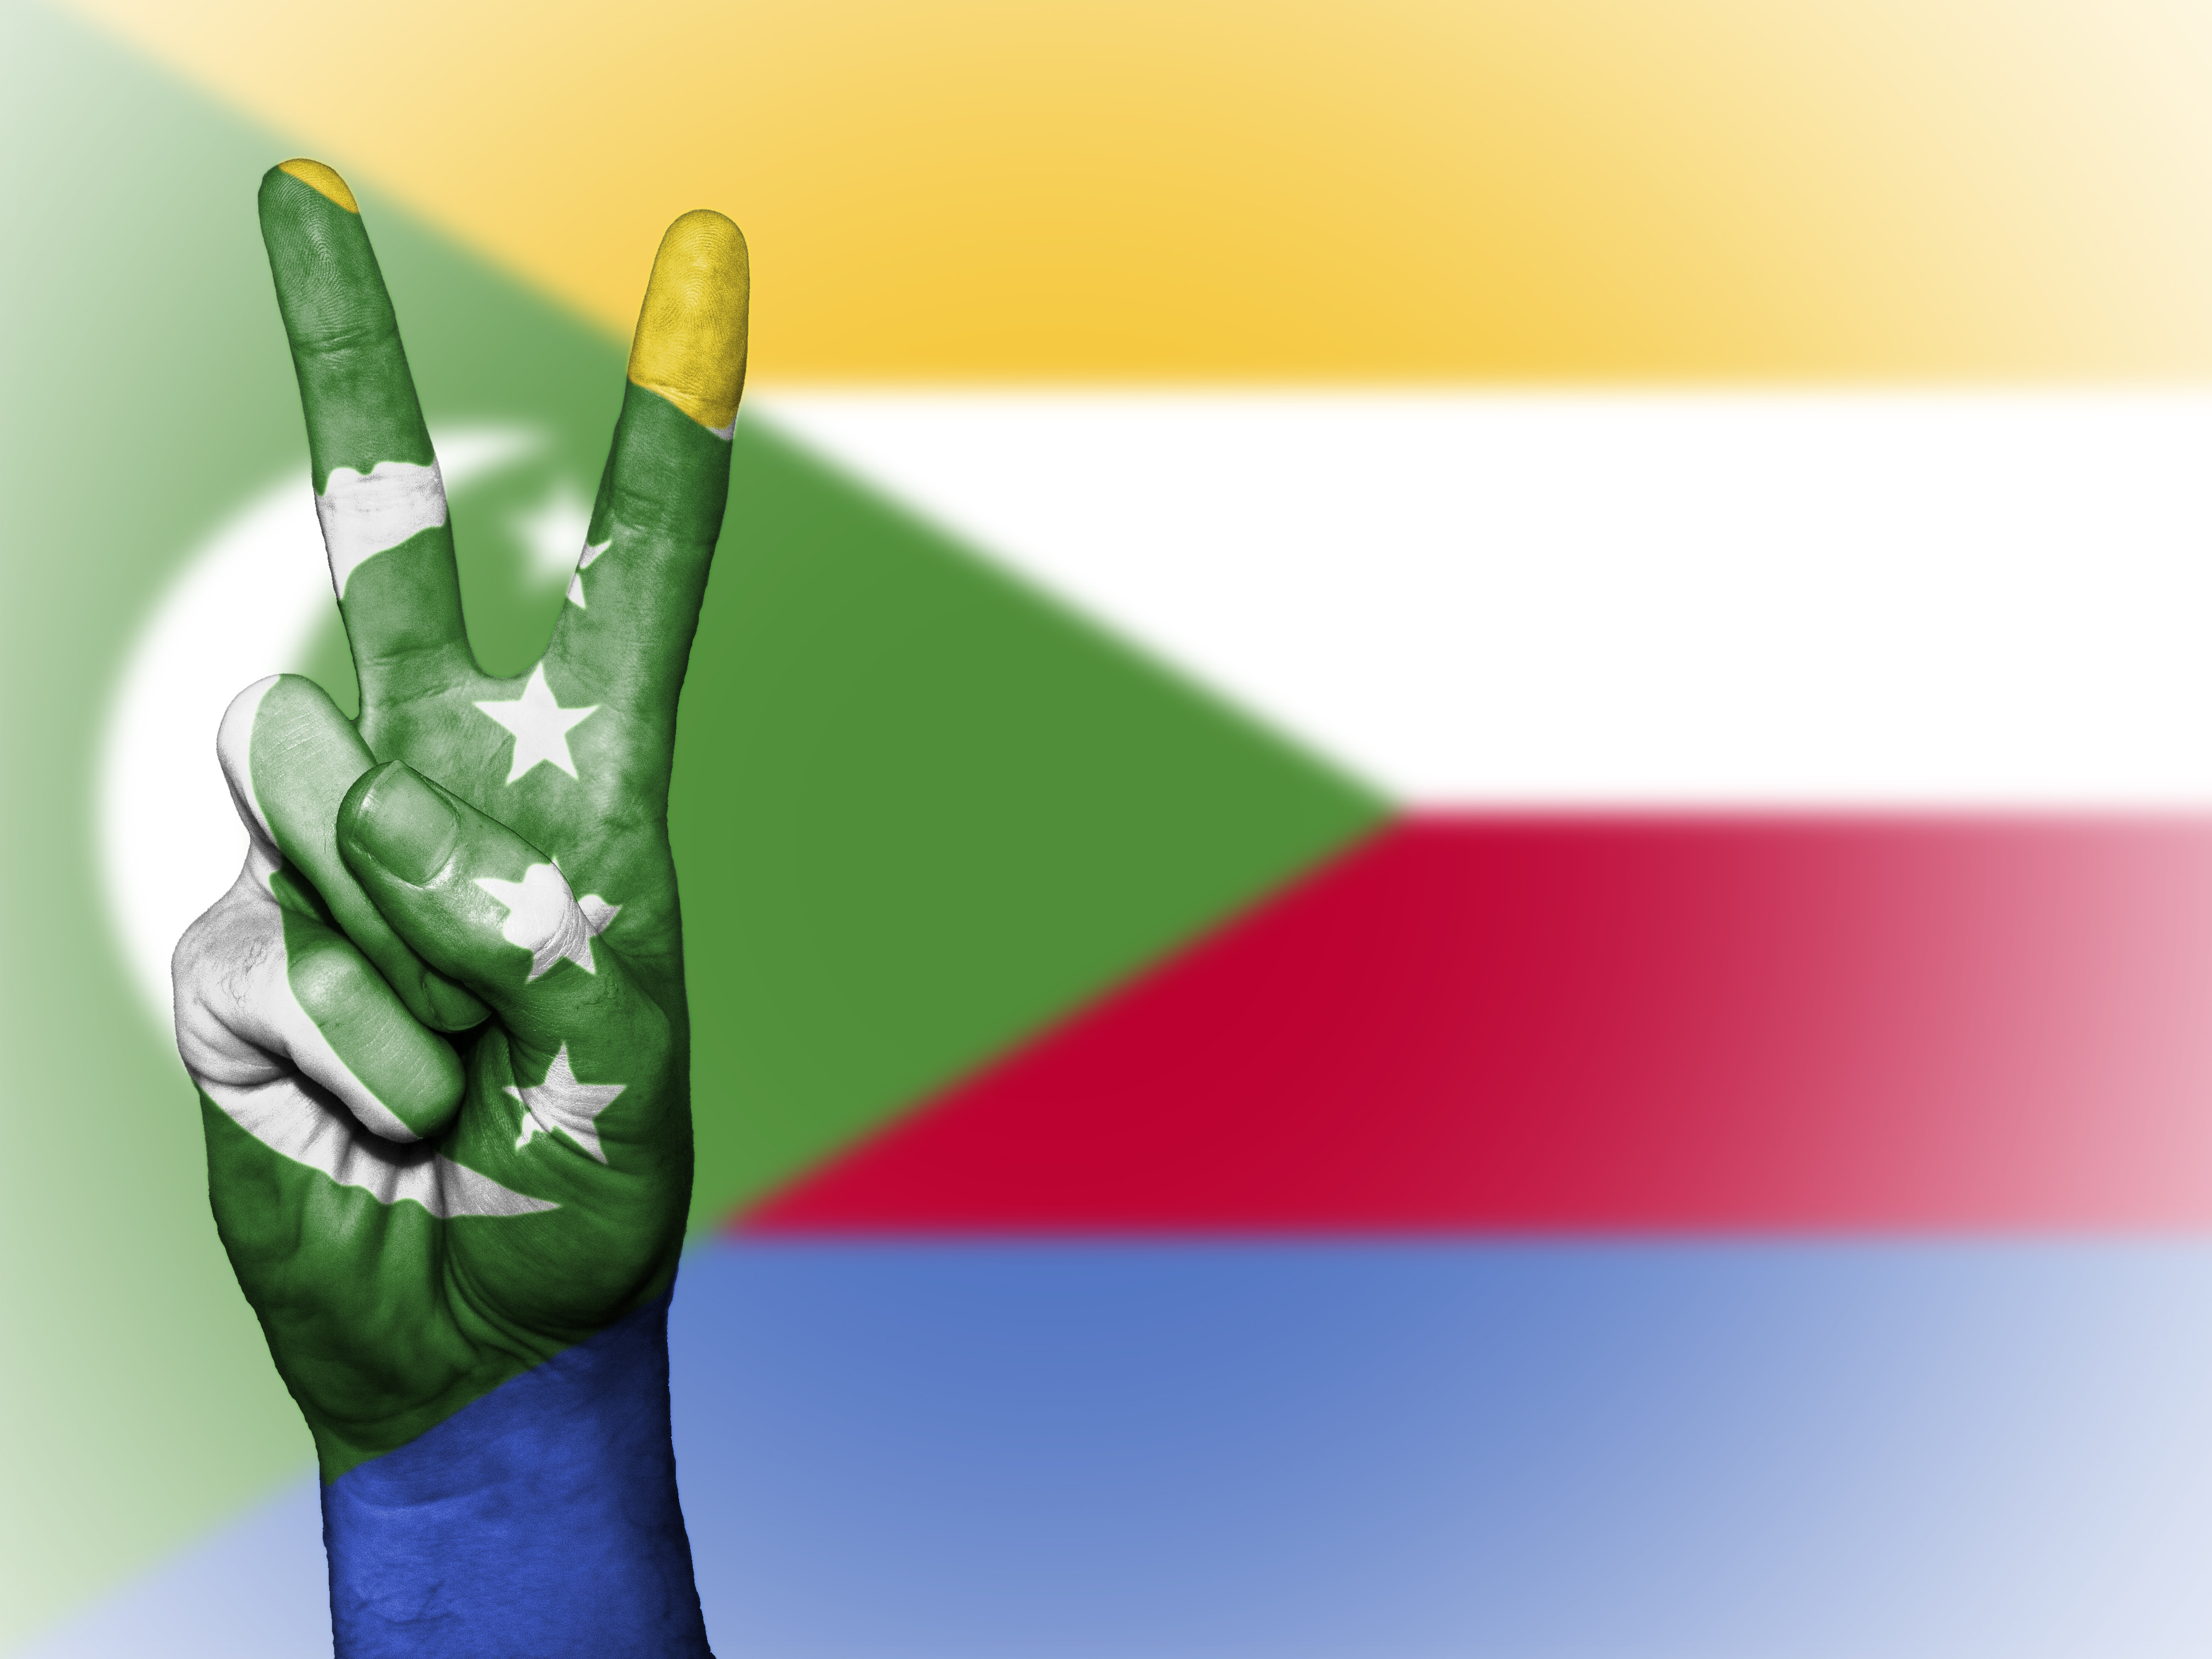
hand, country, travel, symbol, banner, flag, tourism, energy, product, national, colors, background, graphic, state, icon, nation, graphics, ensign, joint, product design, computer wallpaper, comoros